Fresh Pond (Cambridge, Massachusetts)

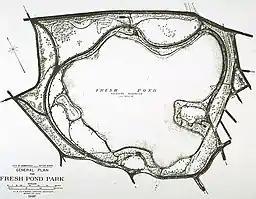
General plan for Fresh Pond Park, by the Olmsted Brothers landscape design firm (1897). "[A]lmost none of the plans to relocate the carriage drive [to the route shown] were ever implemented."

Fresh Pond is a reservoir and park in Cambridge, Massachusetts, United States. Prior to the Pond's use exclusively as a reservoir, its ice had been harvested by Boston's "Ice King", Frederic Tudor, and others, for shipment to North American cities and to tropical areas around the world. Fresh Pond is bordered by Fresh Pond Parkway, Huron Avenue, Grove Street, Blanchard Road, and Concord Avenue. The neighborhoods surrounding it are Cambridge Highlands to the north, West Cambridge to the east, and Strawberry Hill to the south. The town of Belmont lies to the west.